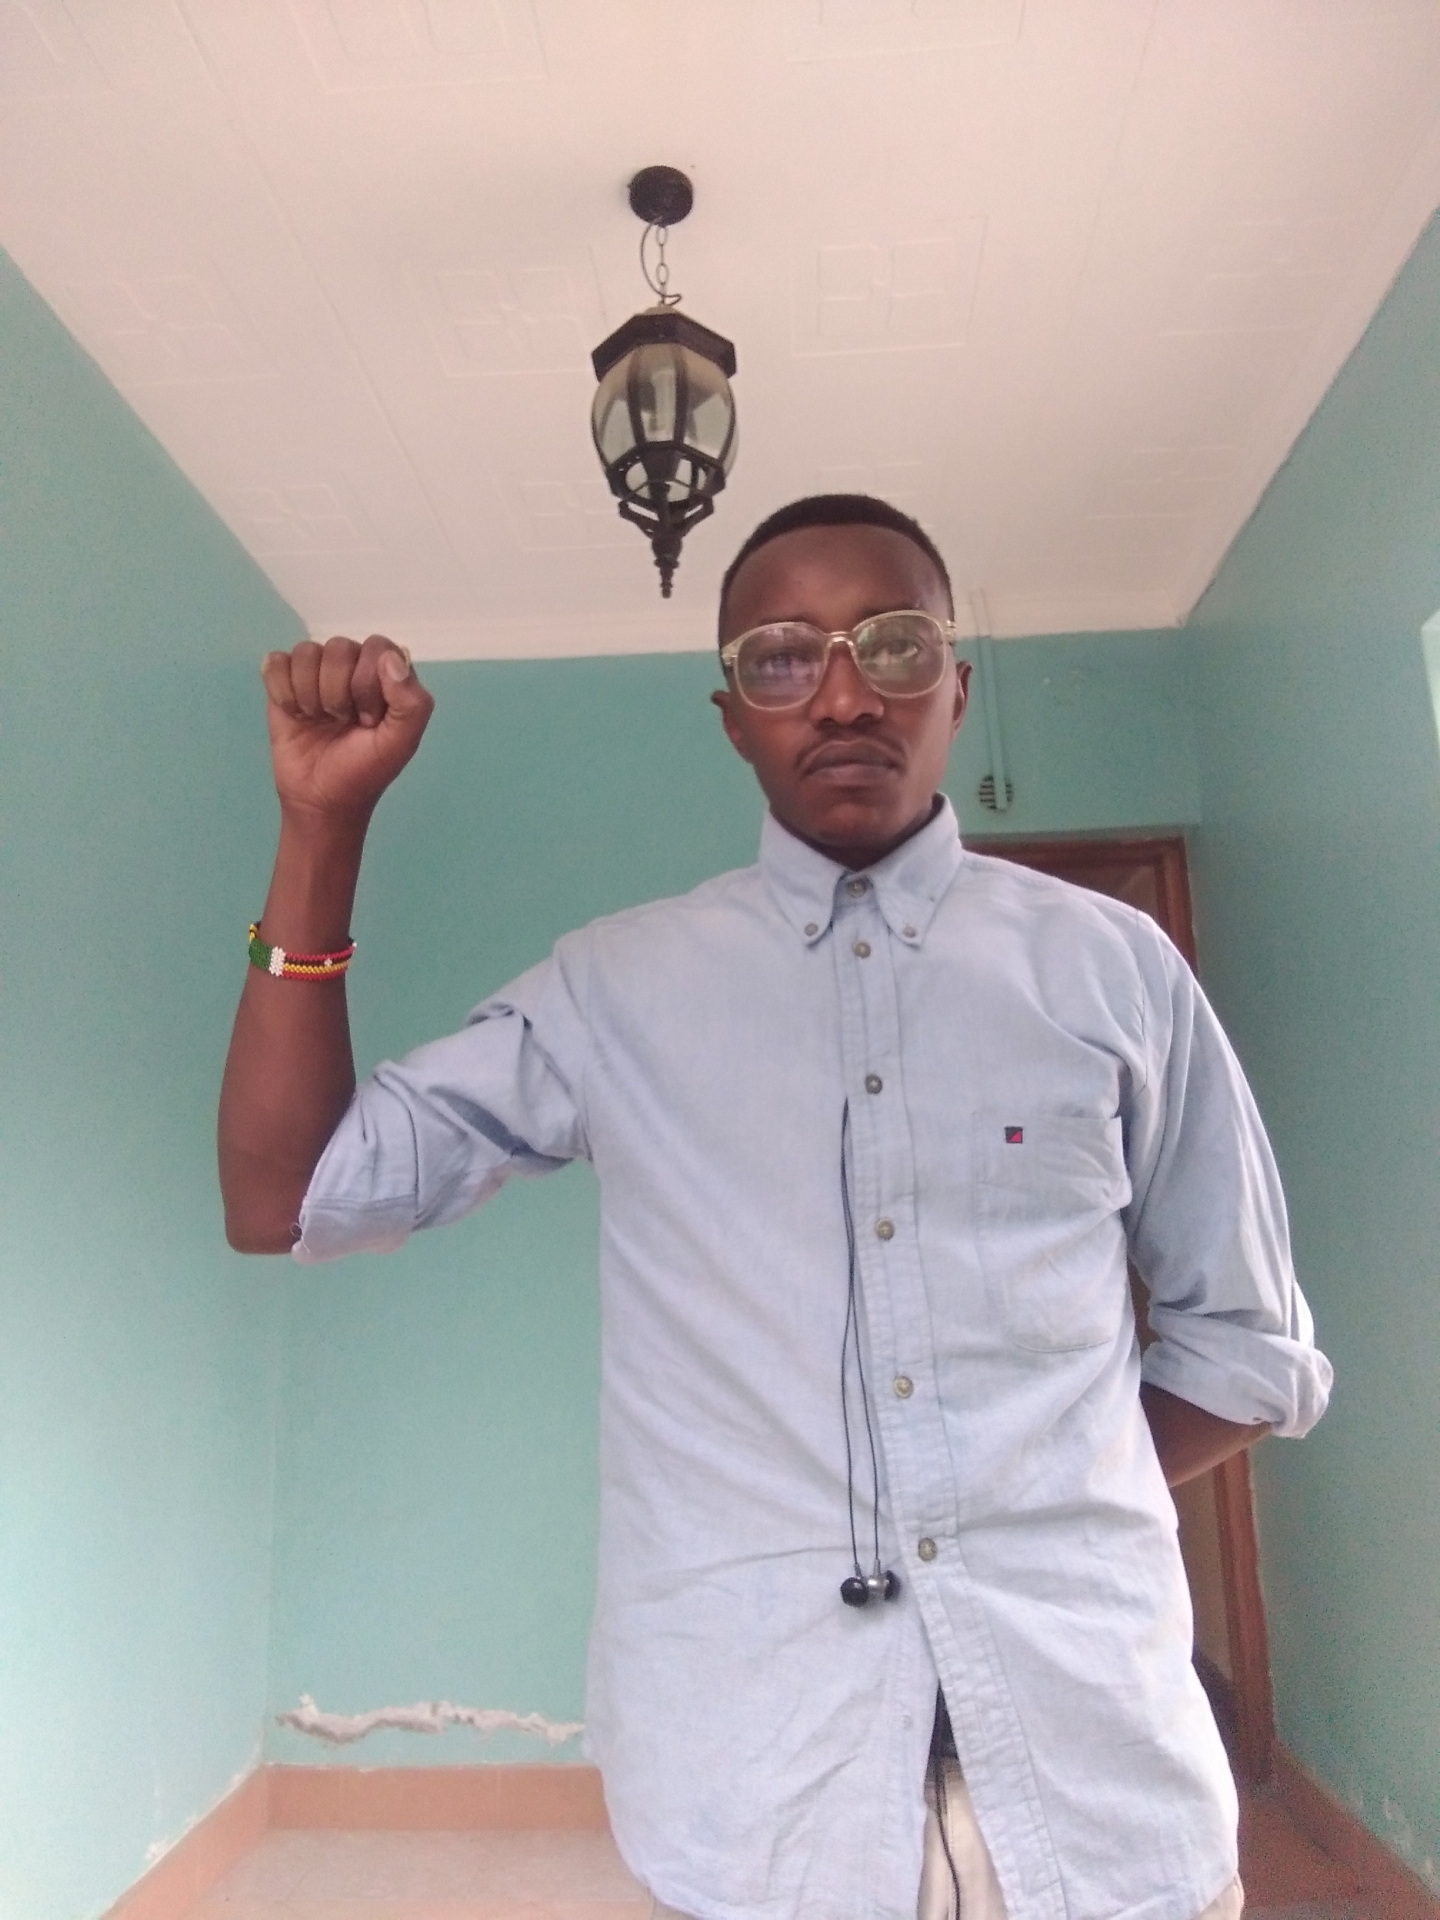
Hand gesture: fist